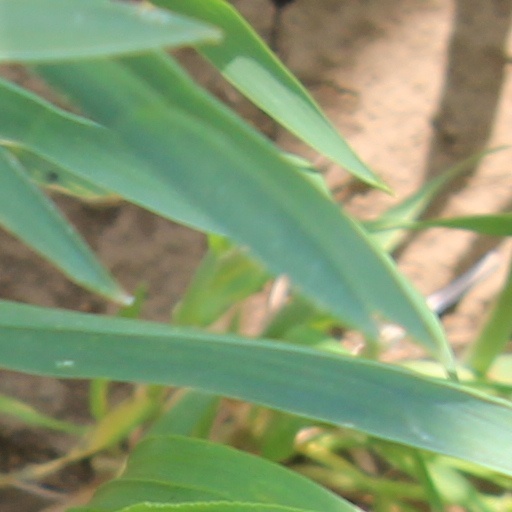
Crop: wheat